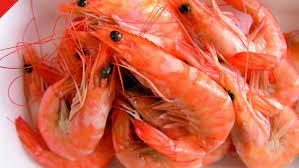
Lii nag ab crevette bu ñu .mp3 la ba pare crevette nag dafa nekk loo xaman jën yoo xamante ni neex na lool sénégalais yi bëgg ko mais tamit ci àddina bi ñépp a ko bëgg ndaxte nee nañu lu muy joxe ci vie tamit moo bari moo tax ñépp bëgg ko foo ko .mp3 ñépp ñëw.

Nataal bii nag boo xoole danga ciy gis lu mel ni sippax sippax moo ci nekk ay sippax la waaye nag sippax yi nag moom dañoo xaw a niñ mel moom rafetul dara moom am na lu mel ni ay bët yuñ am tamit lu mel ni ay tombu yu nekk ci ñoom yu ñuul waaye seen wirgo wi wirgo wirgo wiñ ame boo ko xoole dafa mel ni lu xaw a xonq mel ni lu deretal waaye am na ay ay mbaal yu taq ci ñoom.

Waaw nataal bii nag moom rab boobu nekk ci géej teñ naan ko sippax moom nag day dem ci ceeb ceebu jën moom nag dafa xaw a xonq sew tuut ruuj am car-car yu sew bët yi ñuul kukk.

Maa ngi gis gis ci nataal li ñiy wax lu nekk benn rab boo xam ni sii bu ñuy lekk dañ koy jëfandikoo te mu jóge ci géej loo xam ne dañ koy faral di lekk mësuma koo ñam nag waaye xam naa lu neex la lool lu neex lu yéeme lool.

Nataal bi ma jot de gis naa ne sippax la waaw sippax la mu mel ni crevette ñu koy wax crevette waaw gis naa ni bari na lool nag waaw sippax yu bari la yoo xamante ni bii sippax yu am na yu xonq am nañ ay bët am nañ ay tànk yu bari waaw.